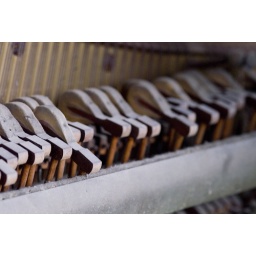
A water damaged upright piano on the fourth floor of the Tecumseh Theater in Shawnee..